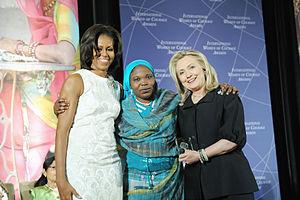
Hawa Abdallah Mohammed Salih est une militante soudanaise. Elle milite pour les droits de l'homme, ceux des femmes et des enfants, mais aussi pour les réfugiés. Elle obtient, en 2012, le prix international Femme de courage.